Game2: Winter

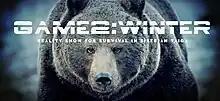

Game2: Winter was a social experiment and media stunt promoted as a Russian survival reality television program produced by Novosibirsk entrepreneur Yevgeny Pyatkovsky that was set to premiere in July 2017. The show caught the attention of the press when the show stated that its rules would allow crimes such as rape and murder which sparked outrage online. The show has been compared to a "real-life "Hunger Games"".